Mathew Guest

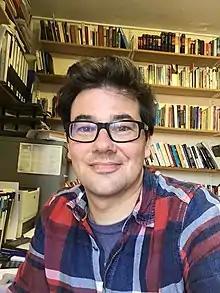
Guest in 2018

Mathew Guest (born 9 February 1975) is a British sociologist and professor of sociology of religion at Durham University. Guest is the author or editor of numerous academic books, reports, journal articles and essays. His publications cover various topics in the sociology of religion, particularly evangelical Christianity in the UK, value transmission within clergy families, and the status of Christianity and Islam within university contexts.